Aerial refueling

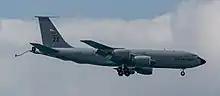
Large, 4-engine aircraft in flight with components for aerial refueling

The probe-and-drogue refueling method employs a flexible hose that trails from the tanker aircraft. The "drogue" (or "para-drogue"), sometimes called a "basket", is a fitting resembling a shuttlecock, attached at its narrow end (like the "cork" nose of a shuttlecock) with a valve to a flexible hose. The drogue stabilizes the hose in flight and provides a funnel to aid insertion of the receiver aircraft probe into the hose. The hose connects to a hose drum unit (HDU). When not in use, the hose/drogue is reeled completely into the HDU.